Chimney (locomotive)

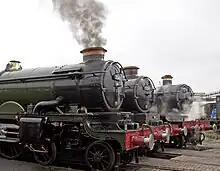
Great Western locomotives with their distinctive copper-rimmed chimneys

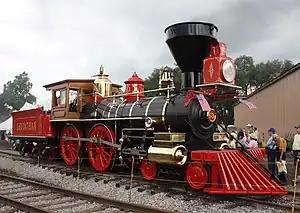
The new-build steam locomotive "Leviathan", a 4-4-0 with a large spark-arresting chimney

The chimney (smokestack or stack in American and Canadian English) is the part of a steam locomotive through which smoke leaves the boiler. As well, steam locomotive exhaust systems typically vent cylinder steam exhaust through the chimney, to enhance the draught through the boiler. Chimneys are designed to carry the exhaust steam and smoke clear of the driver's line of sight while remaining short enough to clear overhead structures. Some chimneys included apparatus to suppress the dispersal of sparks.